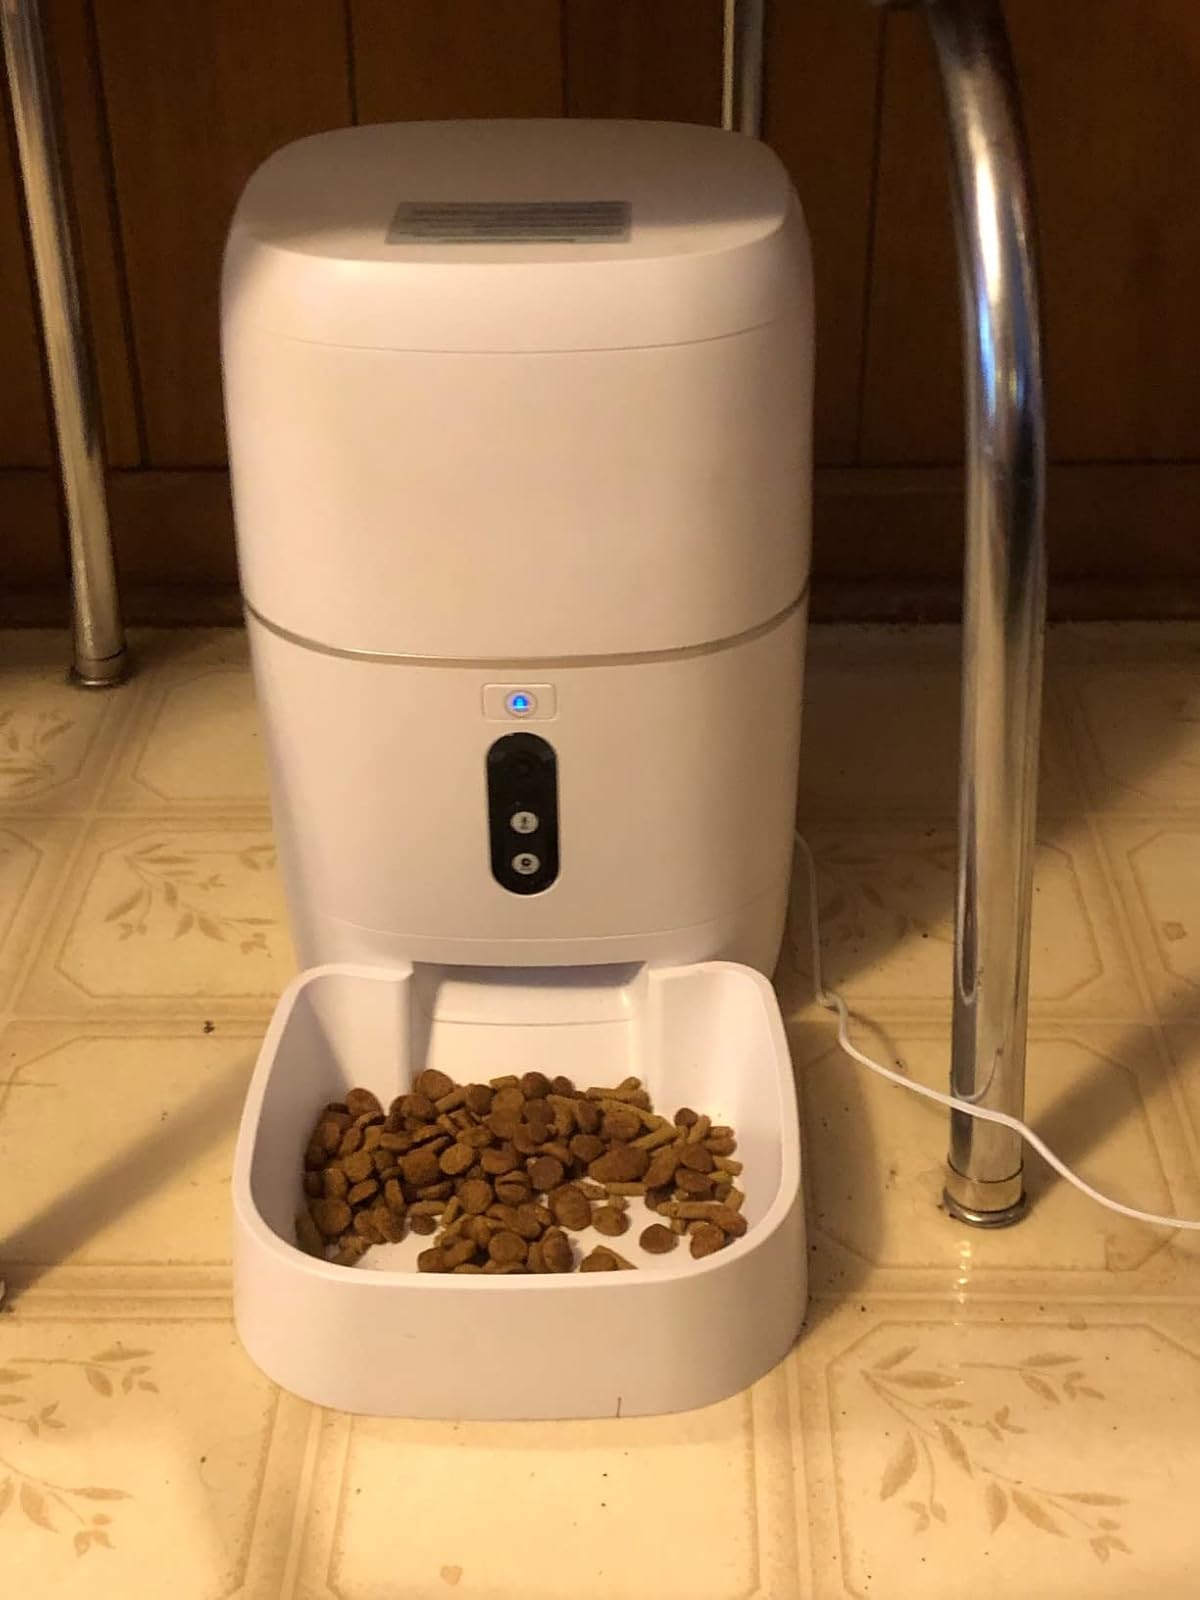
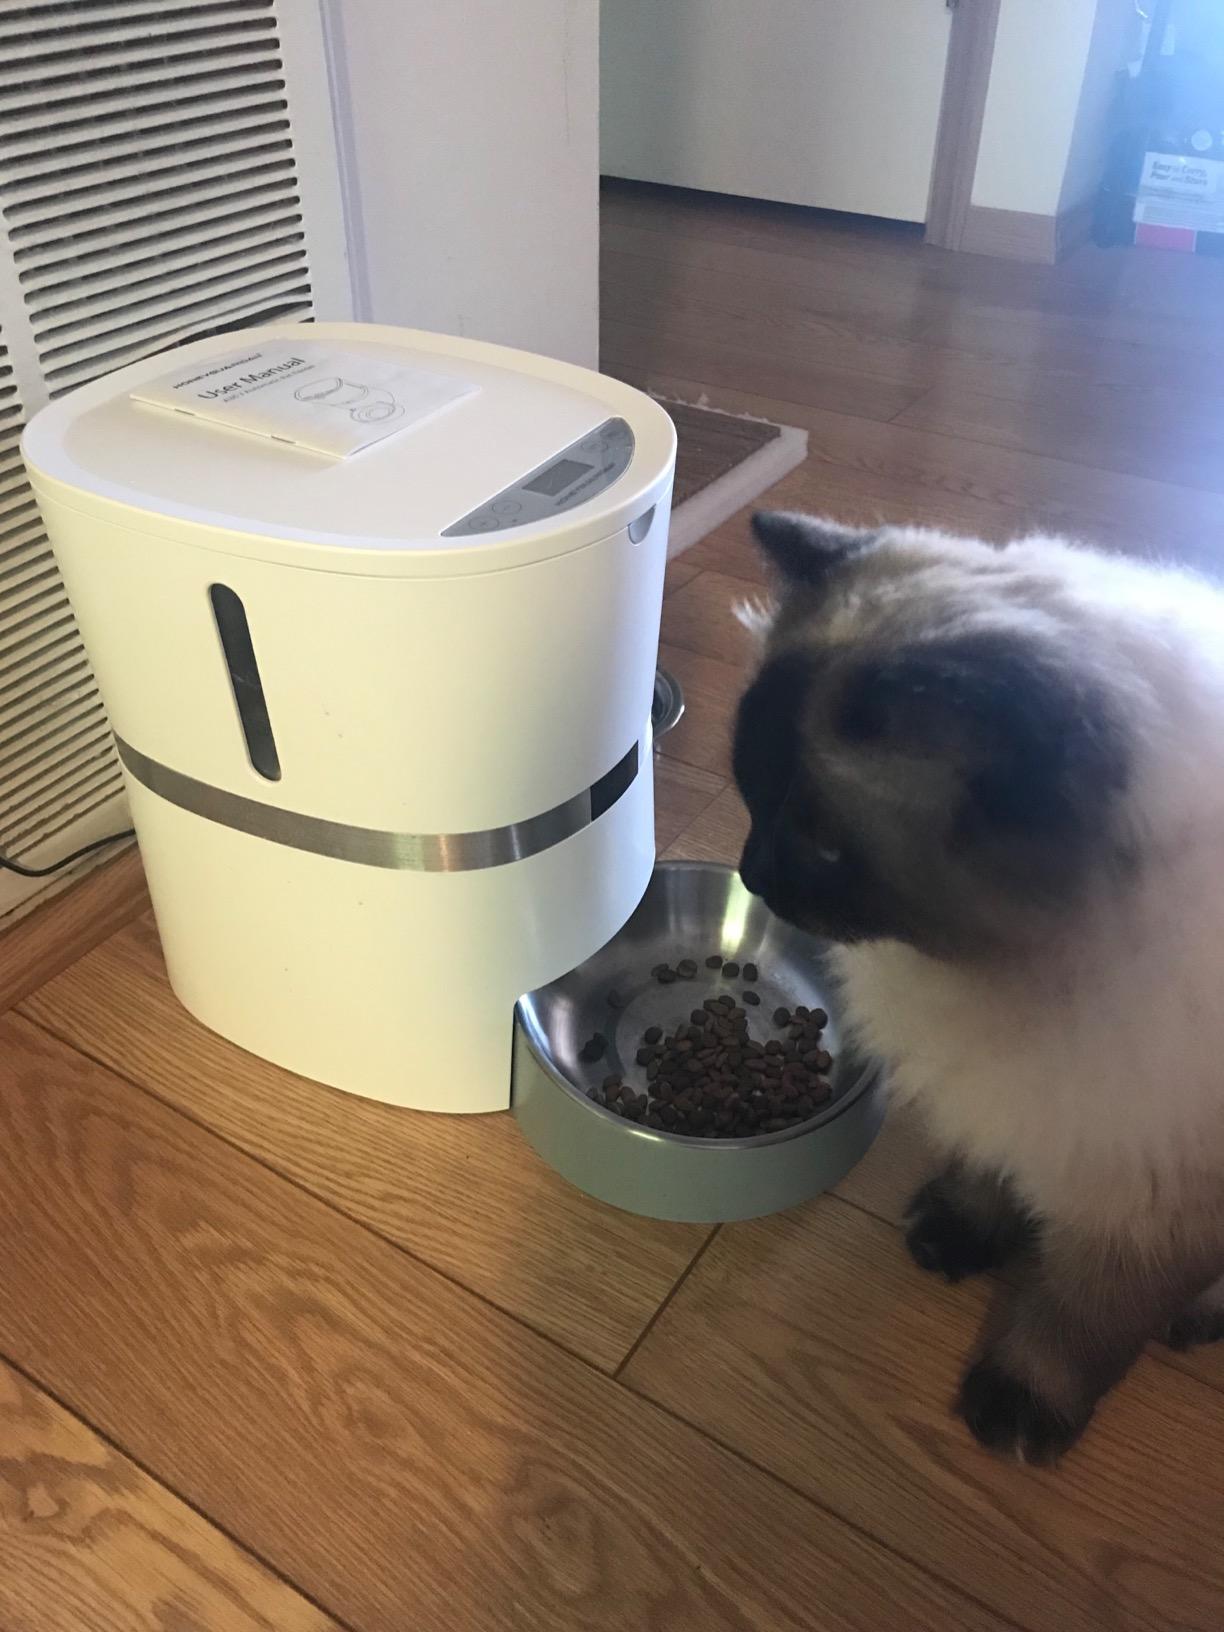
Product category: items_feeder
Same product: no